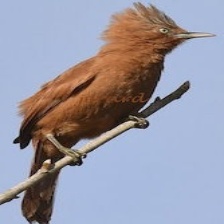
Species: CAATINGA CACHOLOTE
Scientific name: PSEUDOSEISURA CRISTAT